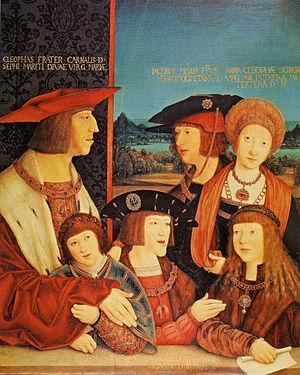
Un peintre de cour est un artiste qui peint pour les membres des familles royales ou des familles de la noblesse, parfois avec un salaire fixe et à une condition d'exclusivité où l'artiste ne doit pas entreprendre d'autres activités. Surtout à la fin du Moyen Âge, ils sont souvent titulaires de la charge de gentilhomme de la Chambre. Outre leur rémunération, ils reçoivent habituellement un titre officiel et souvent une pension à vie, même si les arrangements sont très variables. Pour l'artiste, une nomination à la cour a l'avantage de le libérer des restrictions des guildes de peintre locales, bien qu'au Moyen Âge et à la Renaissance, ils soient aussi souvent amenés à faire des travaux décoratifs dans les palais et à créer des œuvres temporaires pour des divertissements et des expositions de cour. Certains artistes, comme Jan van Eyck ou Diego Velázquez, sont utilisés dans d'autres capacités à la cour en tant que diplomates, fonctionnaires ou administrateurs